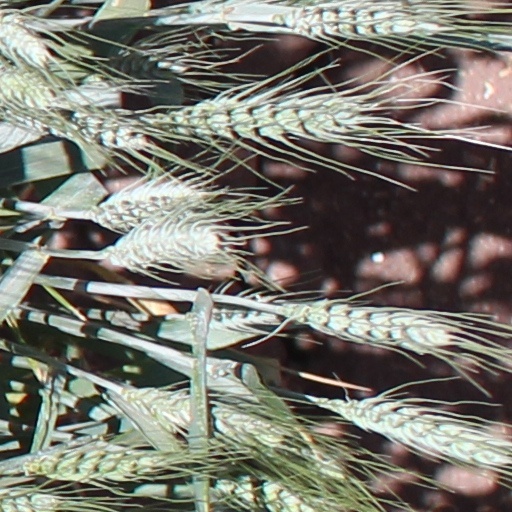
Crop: wheat